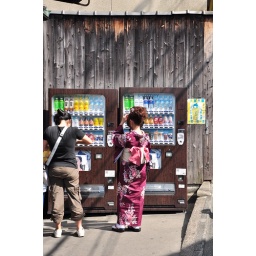
Kyoto girl in Kimono taking water